Bryan Brandenburg

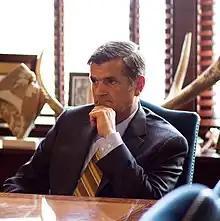
Bryan Brandenburg

Bryan Brandenburg (born February 18, 1959, in Châteauroux, France) is a biophysicist, author, technology entrepreneur and former game programmer. Brandenburg is best known as co-founder of Zenerchi, Sculptured Software and Salt Lake Comic Con and Executive Producer at Engineering Animation